Old Rock School (Dodgeville, Wisconsin)

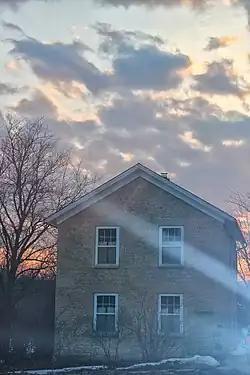

The Old Rock School in Dodgeville, Wisconsin is a school that was built in 1853 and converted into a private house in 1882. It was listed on the National Register of Historic Places in 1978.